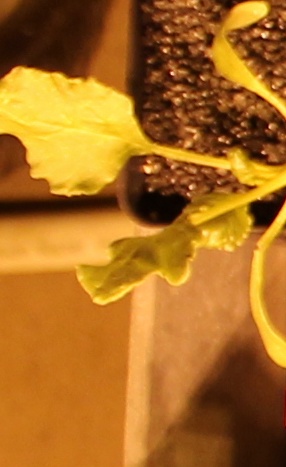
Label: Sugar beet